Génération.s

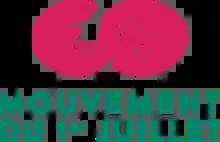
Logo of the 1st July Movement

According to its founder Hamon, the movement is "a totally open initiative" that seeks to "go beyond the party framework" and "converge" with other political figures that share its values. At the time of its founding, he announced his goal to unite the left before the 2019 European Parliament elections and the municipal elections in 2020, promoting an "Estates General of all the left to make a common house for the municipal elections of 2020". The party also aims to popularize ideas developed by Hamon during his presidential campaign that were abandoned by the party during the legislative campaign, such as universal basic income.